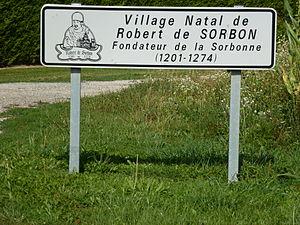
Sorbon est une commune française, située dans le département des Ardennes, près de Rethel en région Grand Est.